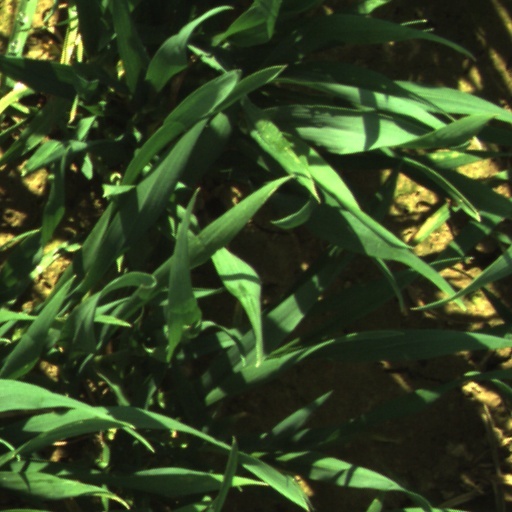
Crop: wheat